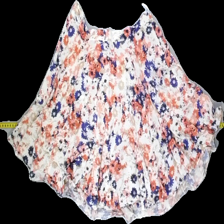
View: back
Type: Skirt
Category: Ladies
Brand: New Look
Colors: Multicolor, Blue, White, Pink, Beige, Black, Orange
Material: 100%viscose
Pattern: Floral print
Cut: Cropped, Loose
Size: 38
Season: Summer
Price range: <50
Recommended usage: Export